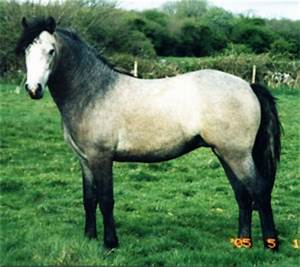
Label: cavallo